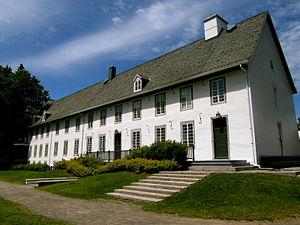
Face nord du Château Angos-des-Maizerets, Domaine de Maizerets
Cette liste recense les biens du patrimoine immobilier de Québec inscrits au répertoire du patrimoine culturel du Québec. Pour le reste de la région de la Capitale-Nationale, voir Liste du patrimoine immobilier de la Capitale-Nationale.